Local area network

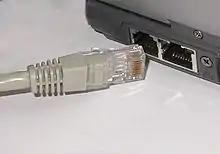
Twisted pair LAN cable

A local area network (LAN) is a computer network that interconnects computers within a limited area such as a residence, campus, or building, and has its network equipment and interconnects locally managed. LANs facilitate the distribution of data and sharing network devices, such as printers.